Wet Season (film)

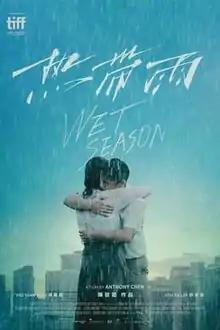

Wet Season is a 2019 Singaporean drama film written, produced and directed by Anthony Chen. In the film, a teacher and a student in Singapore secondary school form a special, self-affirming relationship. The film stars Yeo Yann Yann and Koh Jia Ler. It received positive reviews and was released on 28 November 2019 in Singapore.